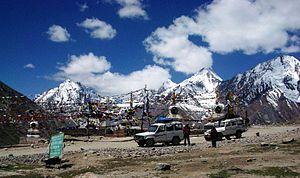
Le col de Kunzum, en anglais Kunzum Pass et en tibétain Kunzum La, est un important col de montagne de l'Himalaya, situé à 4 590 m d'altitude dans l'Himachal Pradesh, un État du Nord-Ouest de l’Inde.